Andreas Palaiologos

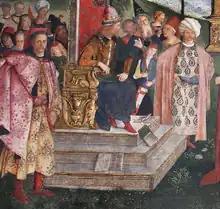
Detail Pinturicchio's "St Catherine's Disputation" (1491) in "the Hall of the Saints" in the Borgia Apartments, Vatican Palace. The turbaned figure to the right is Cem Sultan and the figure in the foreground to the left is probably Andreas.

Although most of what Andreas was to secure from the deal was financial, the agreement was not an irresponsible abdication solely for the sake of easing Andreas's financial situation. Andreas explicitly kept for himself the title of Despot of the Morea and made Charles promise to grant Andreas the Morea if he were to be victorious against the Ottomans. In essence, Andreas hoped to use Charles as a dominant champion against the Ottomans, just as he had desired to use Ferdinand of Naples thirteen years earlier.